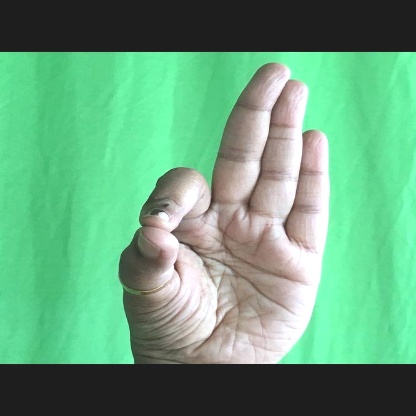
Mudra: Aralam